Paris Opera

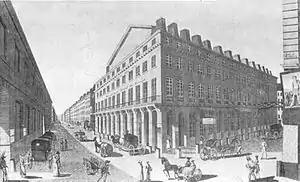
The Théâtre des Arts, principal venue of the Paris Opera from 1794 to 1820

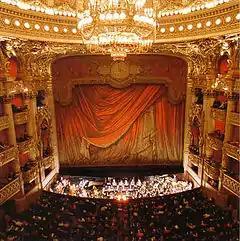
The Palais Garnier, view of the scene

With the French Revolution and the founding of the Republic, the company changed names several times, dropping its association with the royal family (see the List of official company names for details), and in 1794, moved into the Théâtre National de la rue de la Loi (capacity 2800) where it took the name Théâtre des Arts. In 1797, it was renamed the Théâtre de la République et des Arts.